Donna Hanover

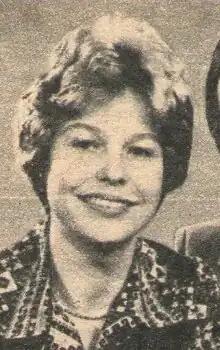
Hanover, circa 1977

Donna Hanover (born Donna Ann Kofnovec; February 15, 1950) is an American journalist, radio and television personality, television producer, and actress, who appears on CUNY TV in New York City. From 1994 through 2001, she was First Lady of New York City, as the then-wife of Rudy Giuliani. She and Giuliani were married for 18 years, and had two children, Andrew and Caroline.